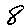
Label: 8